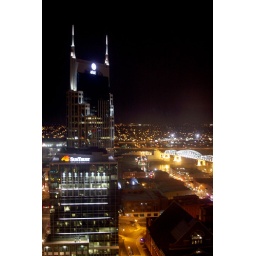
View of the Batman building, walking bridge over the Cumberland River, Broadway, The Ryman, LP Fields